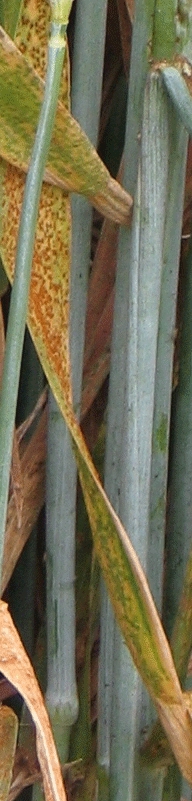
Label: Wheat___Brown_Rust